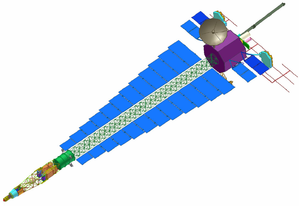
Configuration du vaisseau JIMT, précurseur de l'étude JIMO
Jupiter Icy Moons Orbiter est un projet abandonné de sonde spatiale conçu pour explorer les lunes glaciaires de Jupiter. La cible principale était Europe, dont l'océan est considéré comme étant le plus probable berceau de vie primitive dans le système solaire. Ganymède et Callisto, dont on pense aujourd'hui qu'elles ont des océans liquides et salés sous leurs surfaces glaciaires, étaient également visées par la mission. Il s'agit de la première déclinaison du projet Prometheus, ce qui fait que le projet JIMO est souvent appelé projet Prometheus par extension.